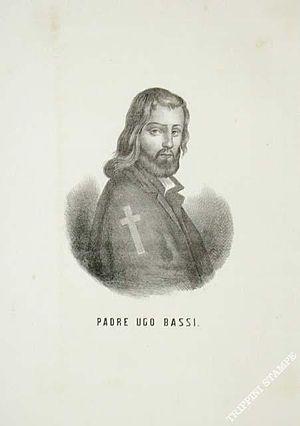
Ugo Bassi, né à Cento le 12 août 1800 et mort fusillé à Bologne le 8 août 1849, était un patriote italien.